Saints and Sinners (short story collection)

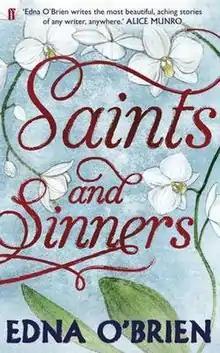
First edition

Saints and Sinners is a short story collection by Edna O'Brien. Faber and Faber published it in 2011.